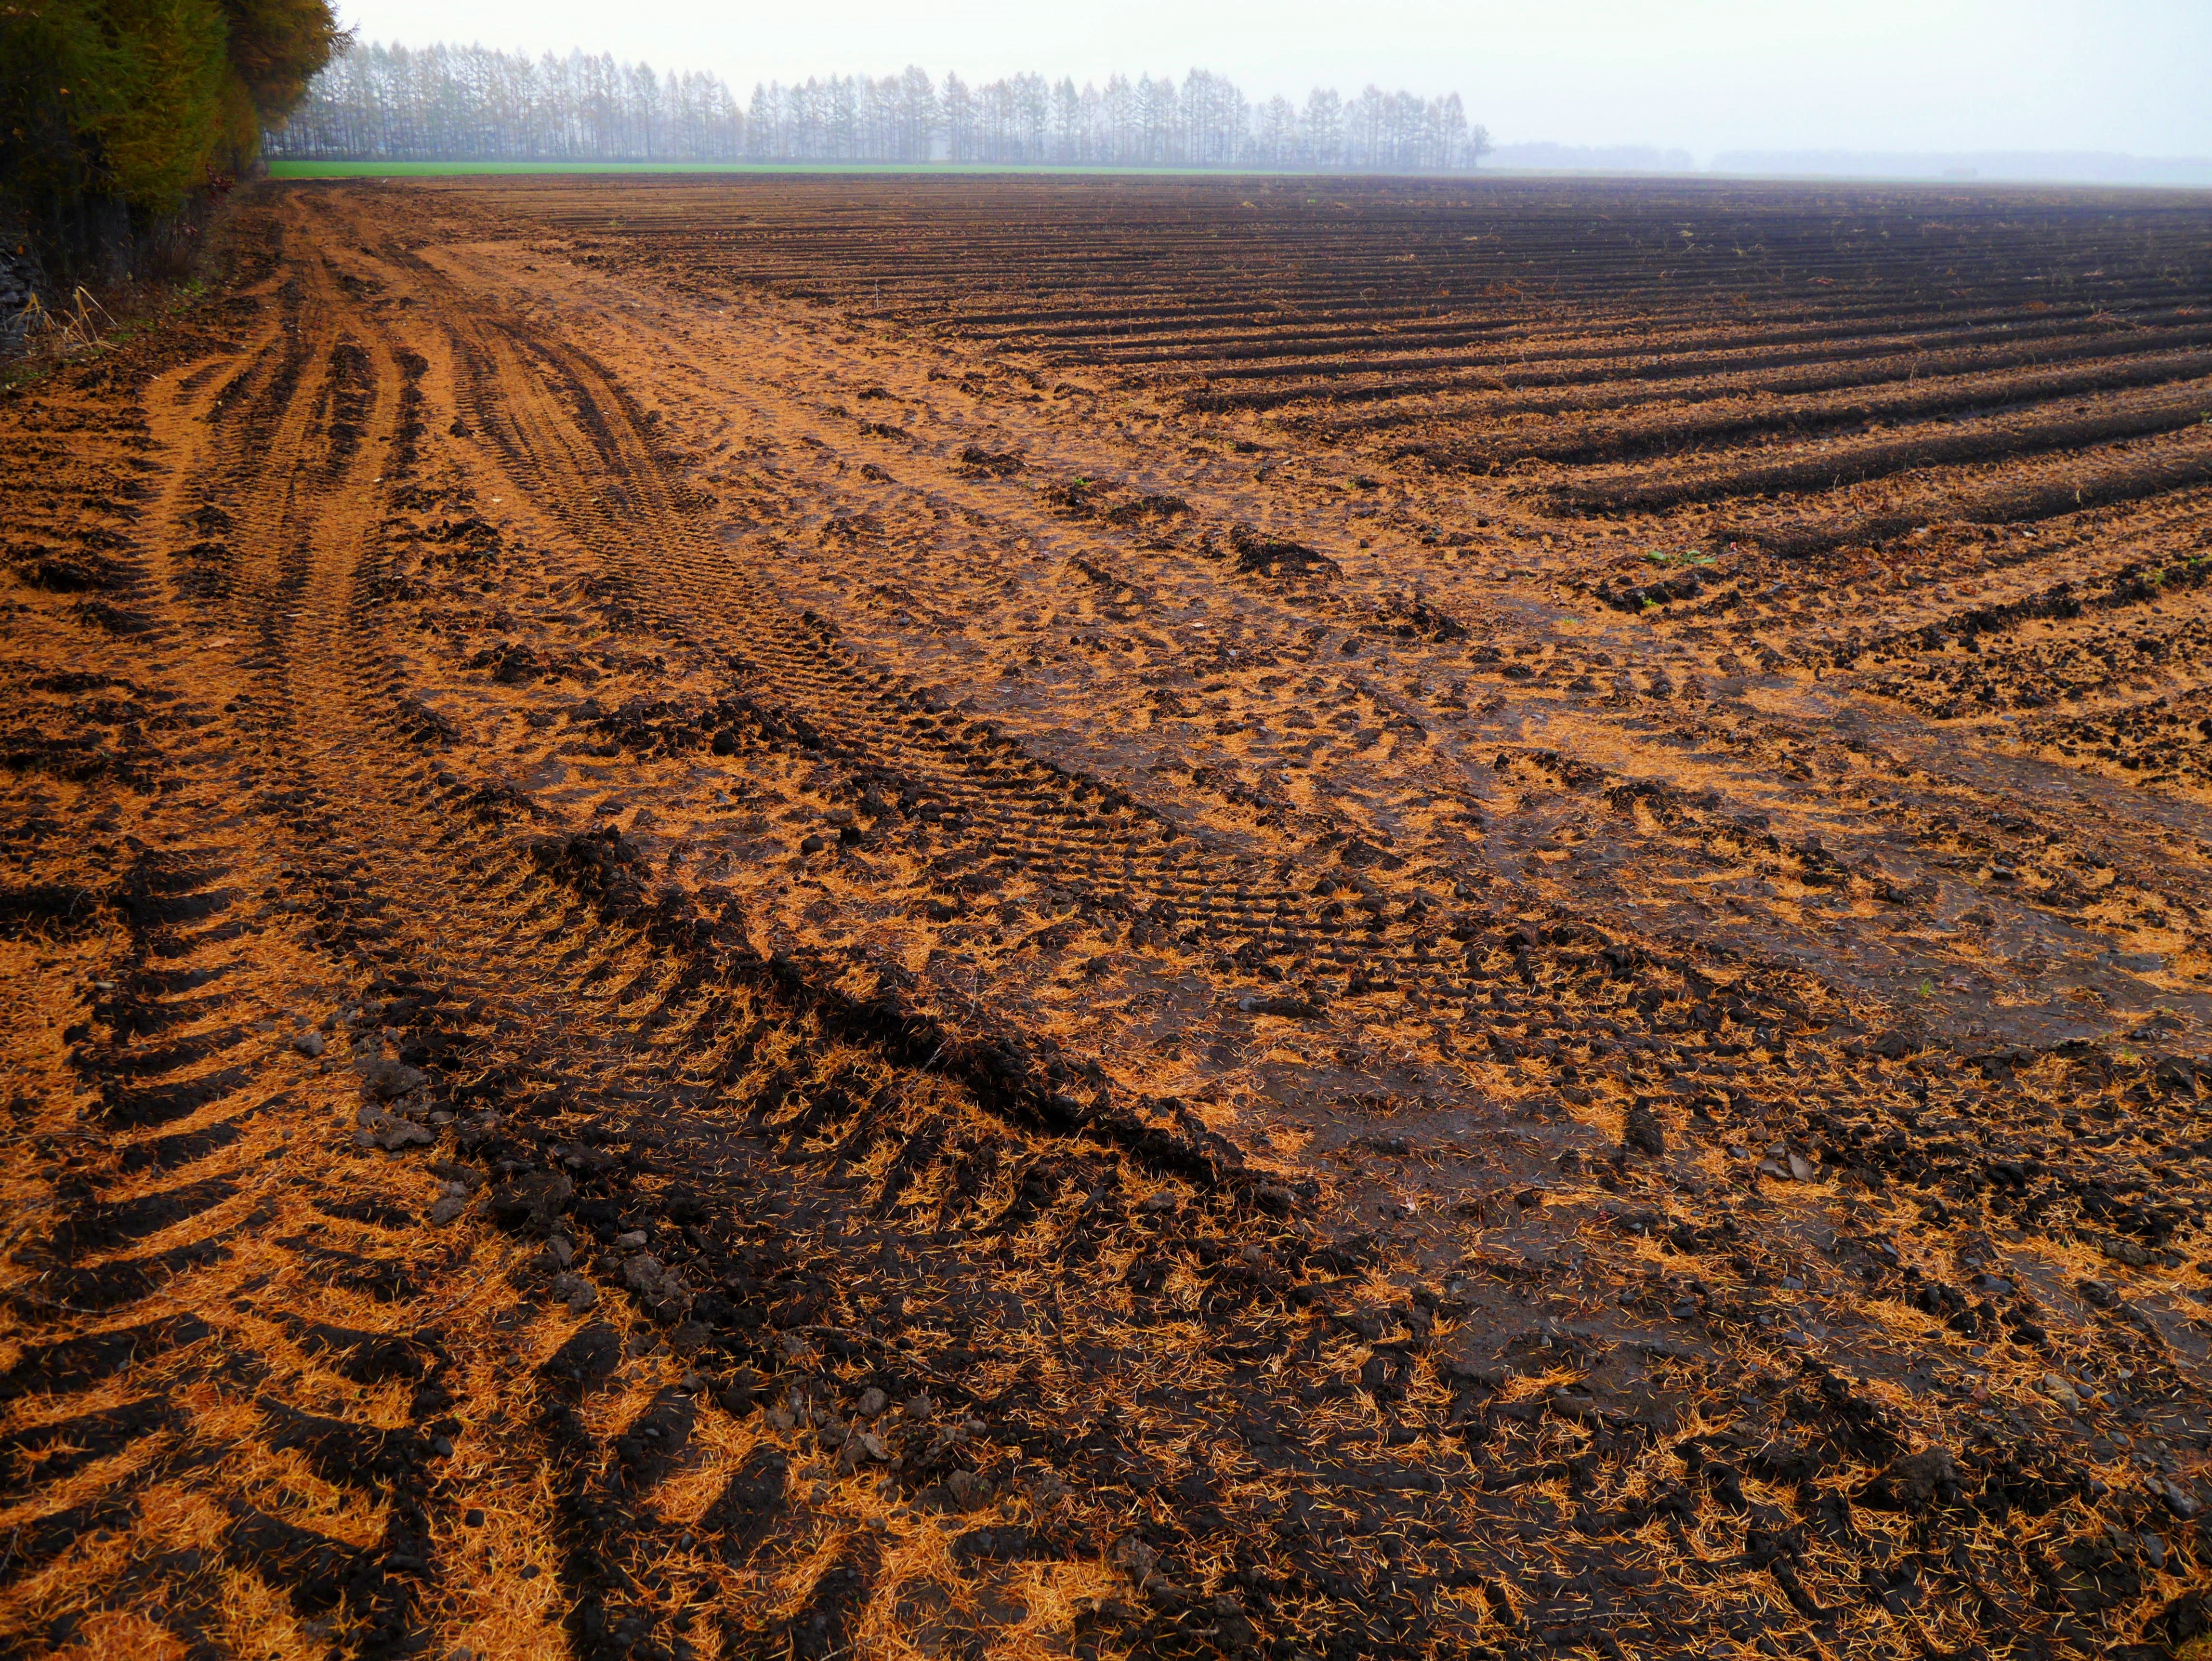
landscape, horizon, tractor, field, prairie, crop, haze, brown, soil, agriculture, japan, ridge, plain, farmland, earth, plateau, mark, ecosystem, rut, steppe, hokkaido, morning haze, plow, obihiro, natural environment, grass family